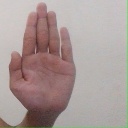
अक्षर: ध